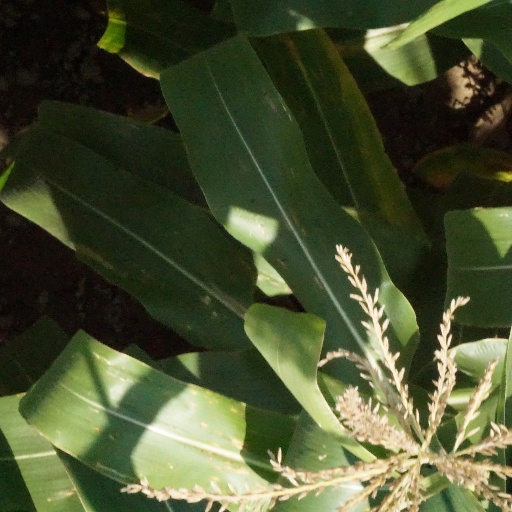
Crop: maize; corn